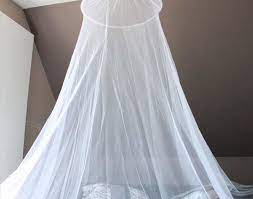
Nataal bii maa ngi ciy gis ab sànke bu ñu takk, tàllal ko nag.